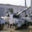
Label: tank